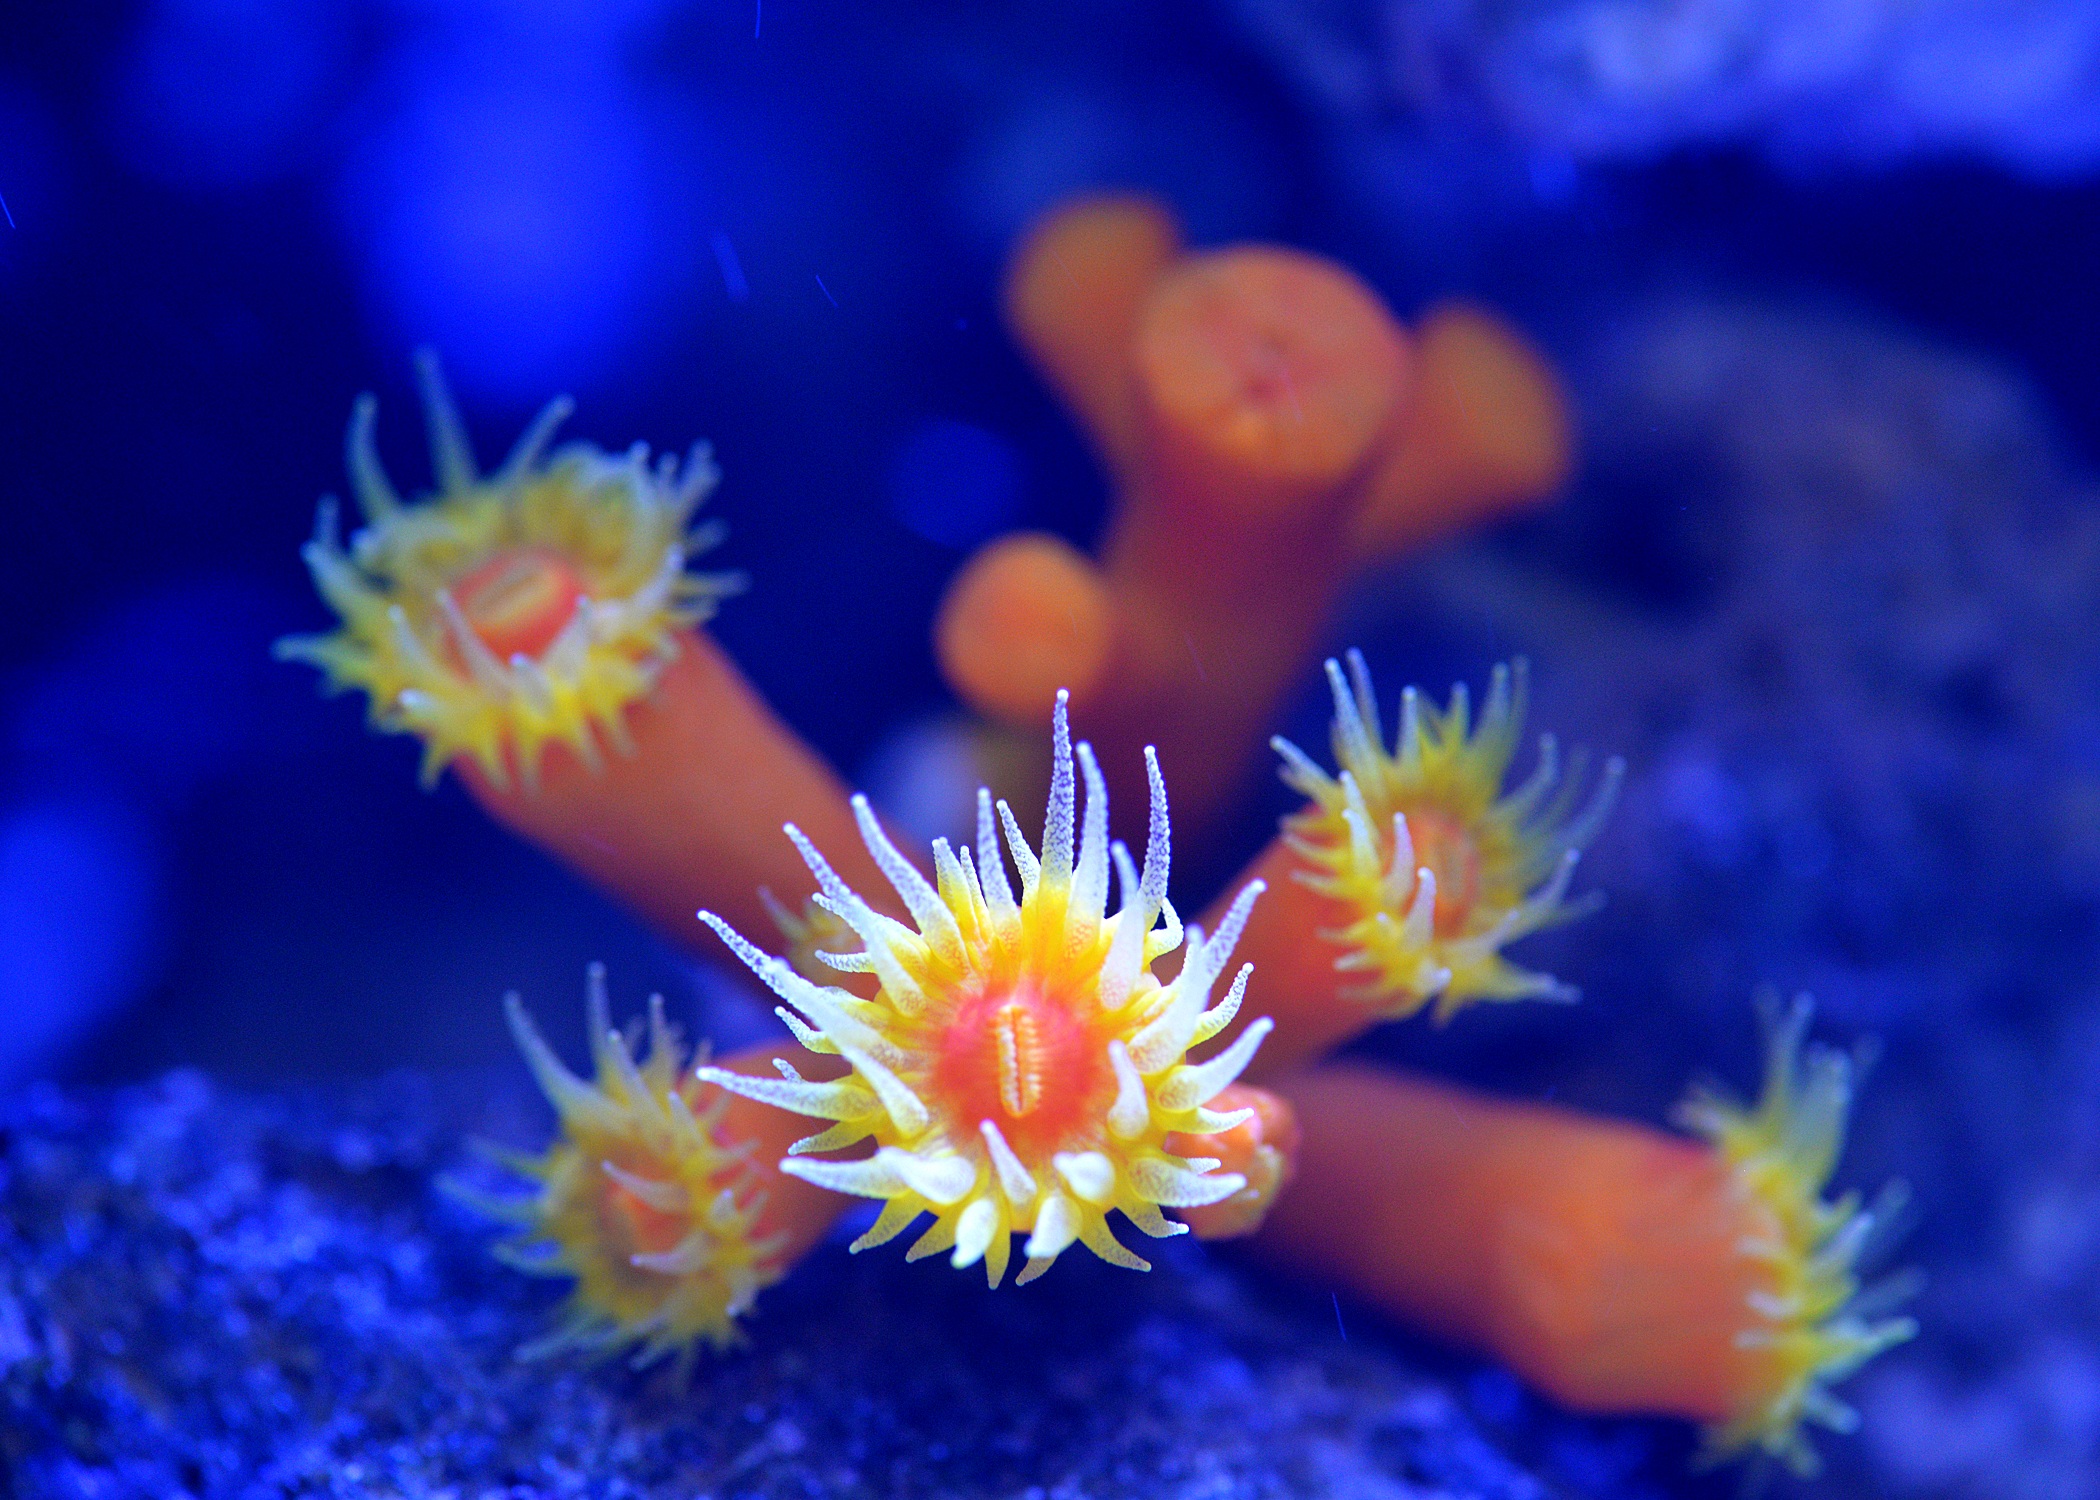
sea, flower, underwater, biology, fish, coral, coral reef, invertebrate, reef, nemo, aquarium, macro photography, organism, clownfish, anemone fish, sea anemone, reeve, gun stick, marine biology, coral reef fish, pomacentridae, freshwater aquarium